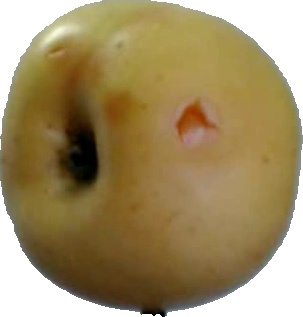
Label: apple_6